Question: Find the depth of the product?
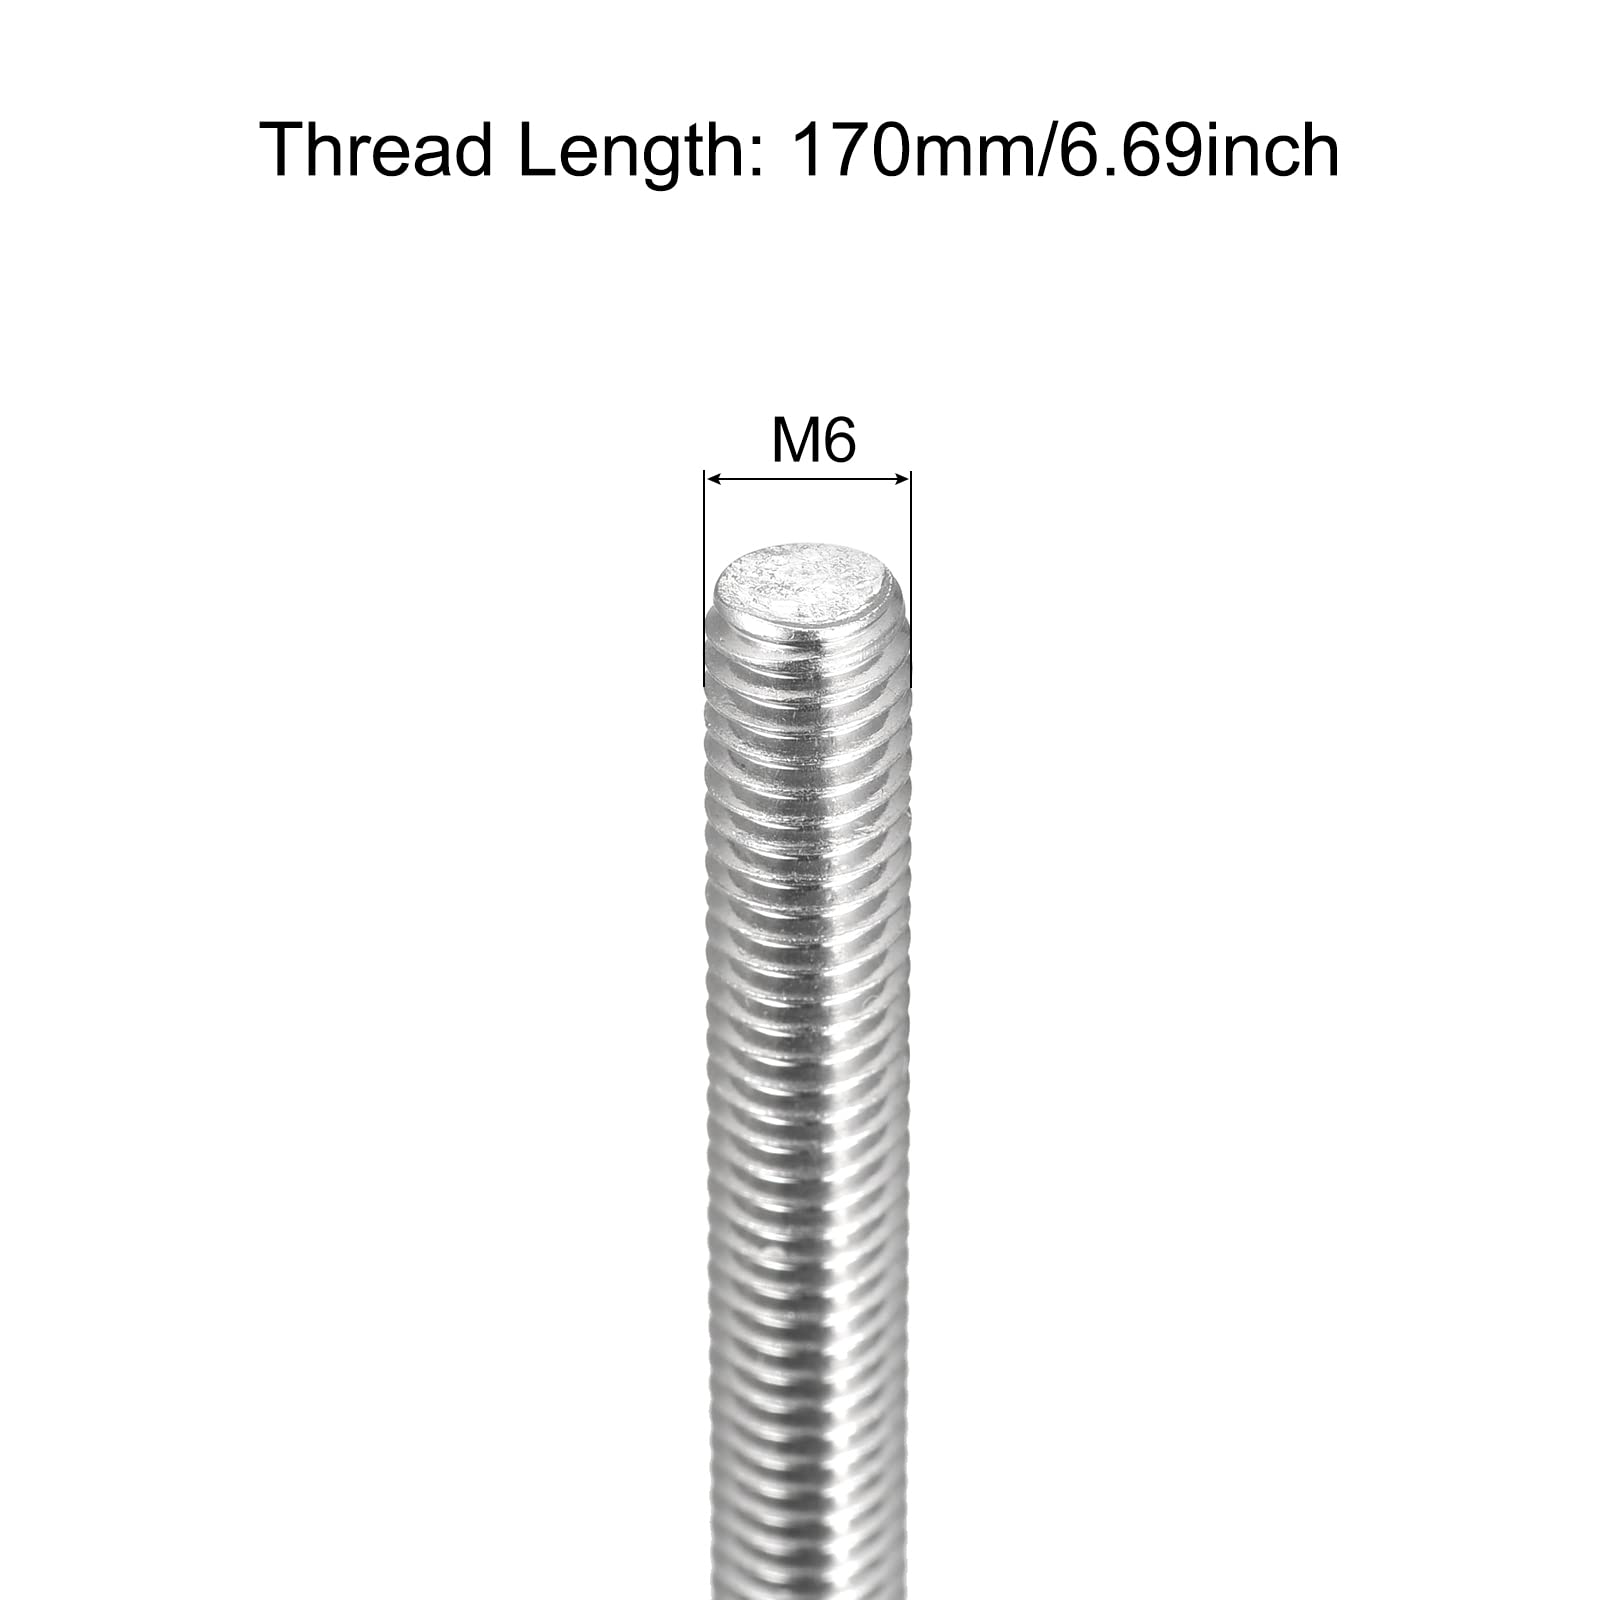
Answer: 170.0 millimetre